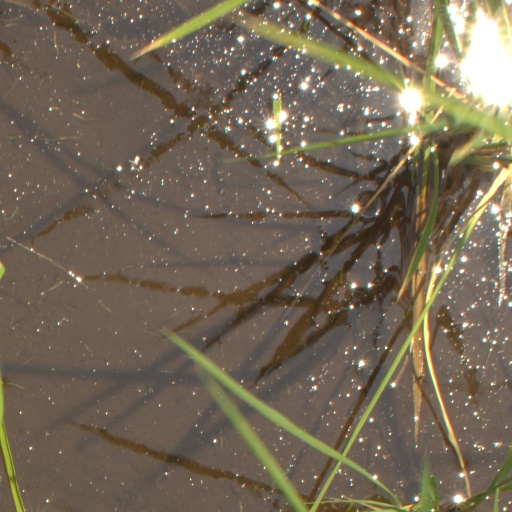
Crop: rice